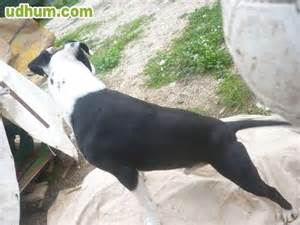
Label: cane